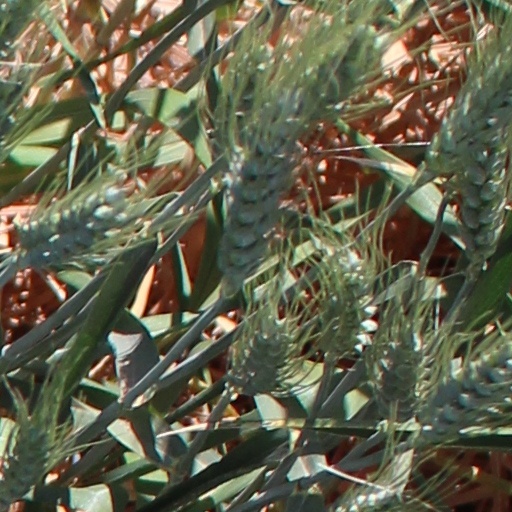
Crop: wheat